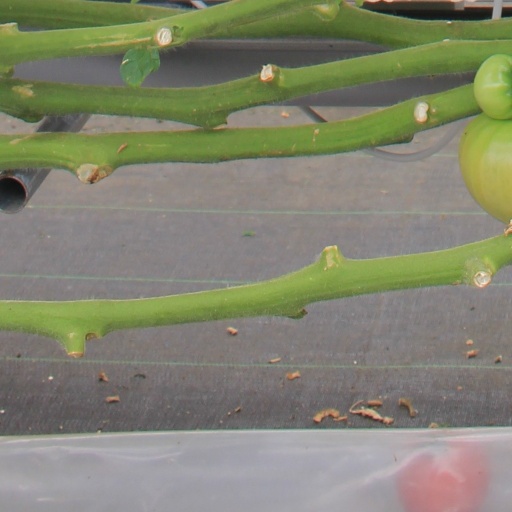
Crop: tomato